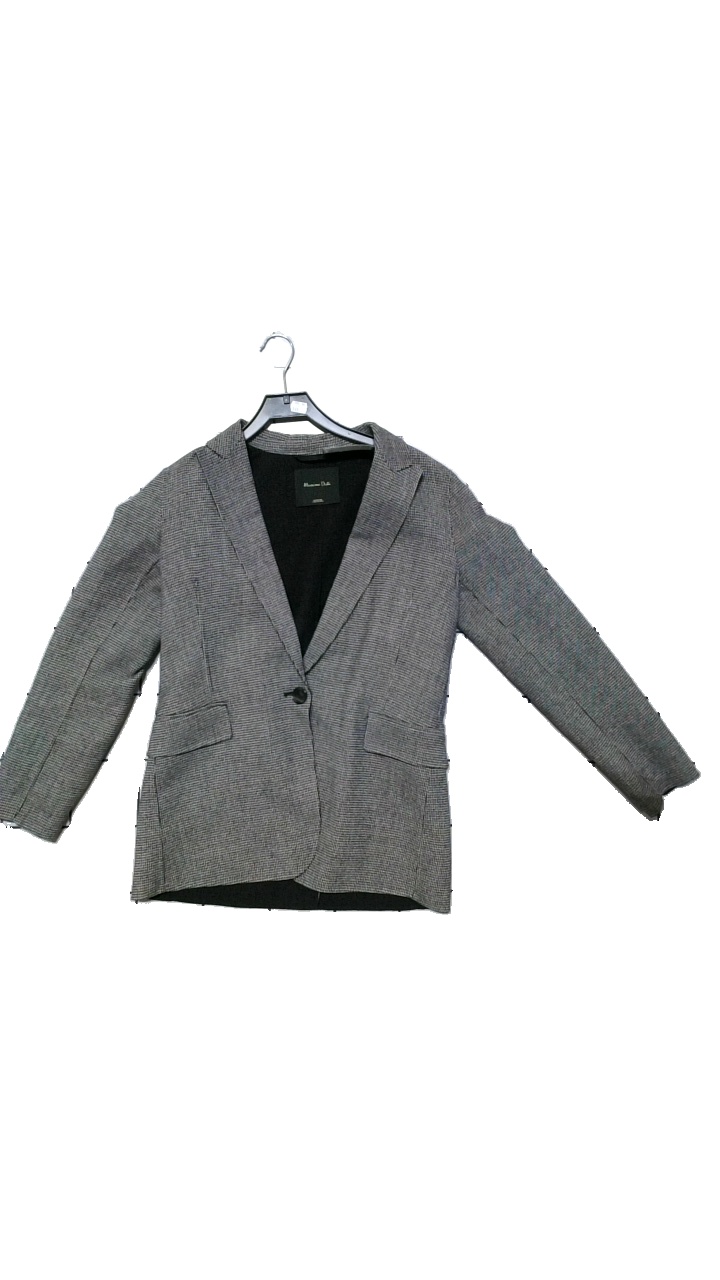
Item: Jacket (Ladies)
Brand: Massimo Dutti
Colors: Black, White
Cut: Regular
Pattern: Checkered print
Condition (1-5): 5
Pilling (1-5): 5
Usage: Reuse
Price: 250-400